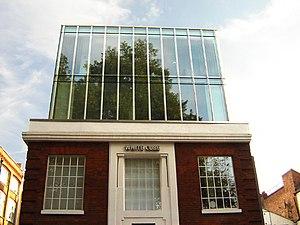
Le White Cube est une galerie d'art contemporain détenue par Jay Jopling. Elle se ramifie en deux branches à Londres, une à Hong Kong et une à São Paulo. Celle de Hoxton Square dans East End à Londres a fermé fin 2012.